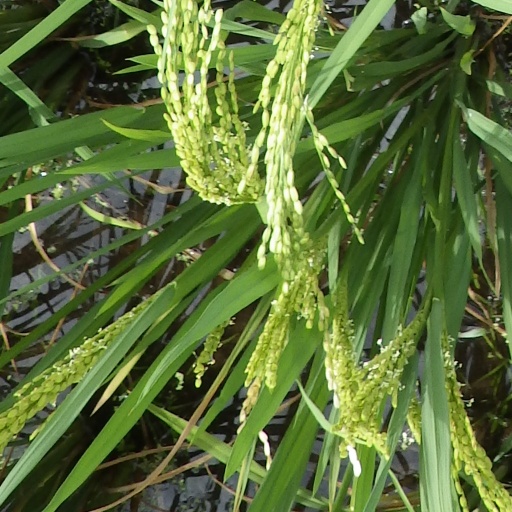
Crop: rice